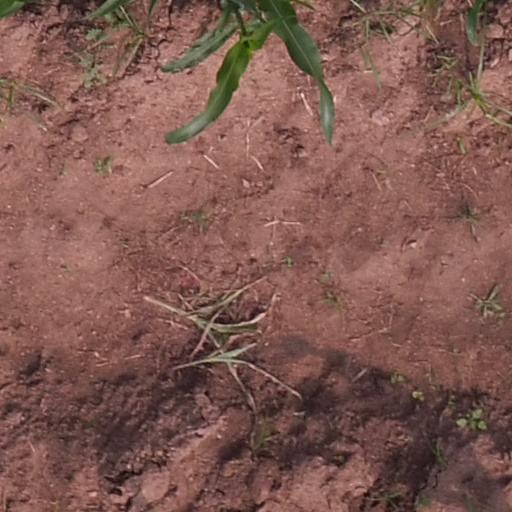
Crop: maize; corn